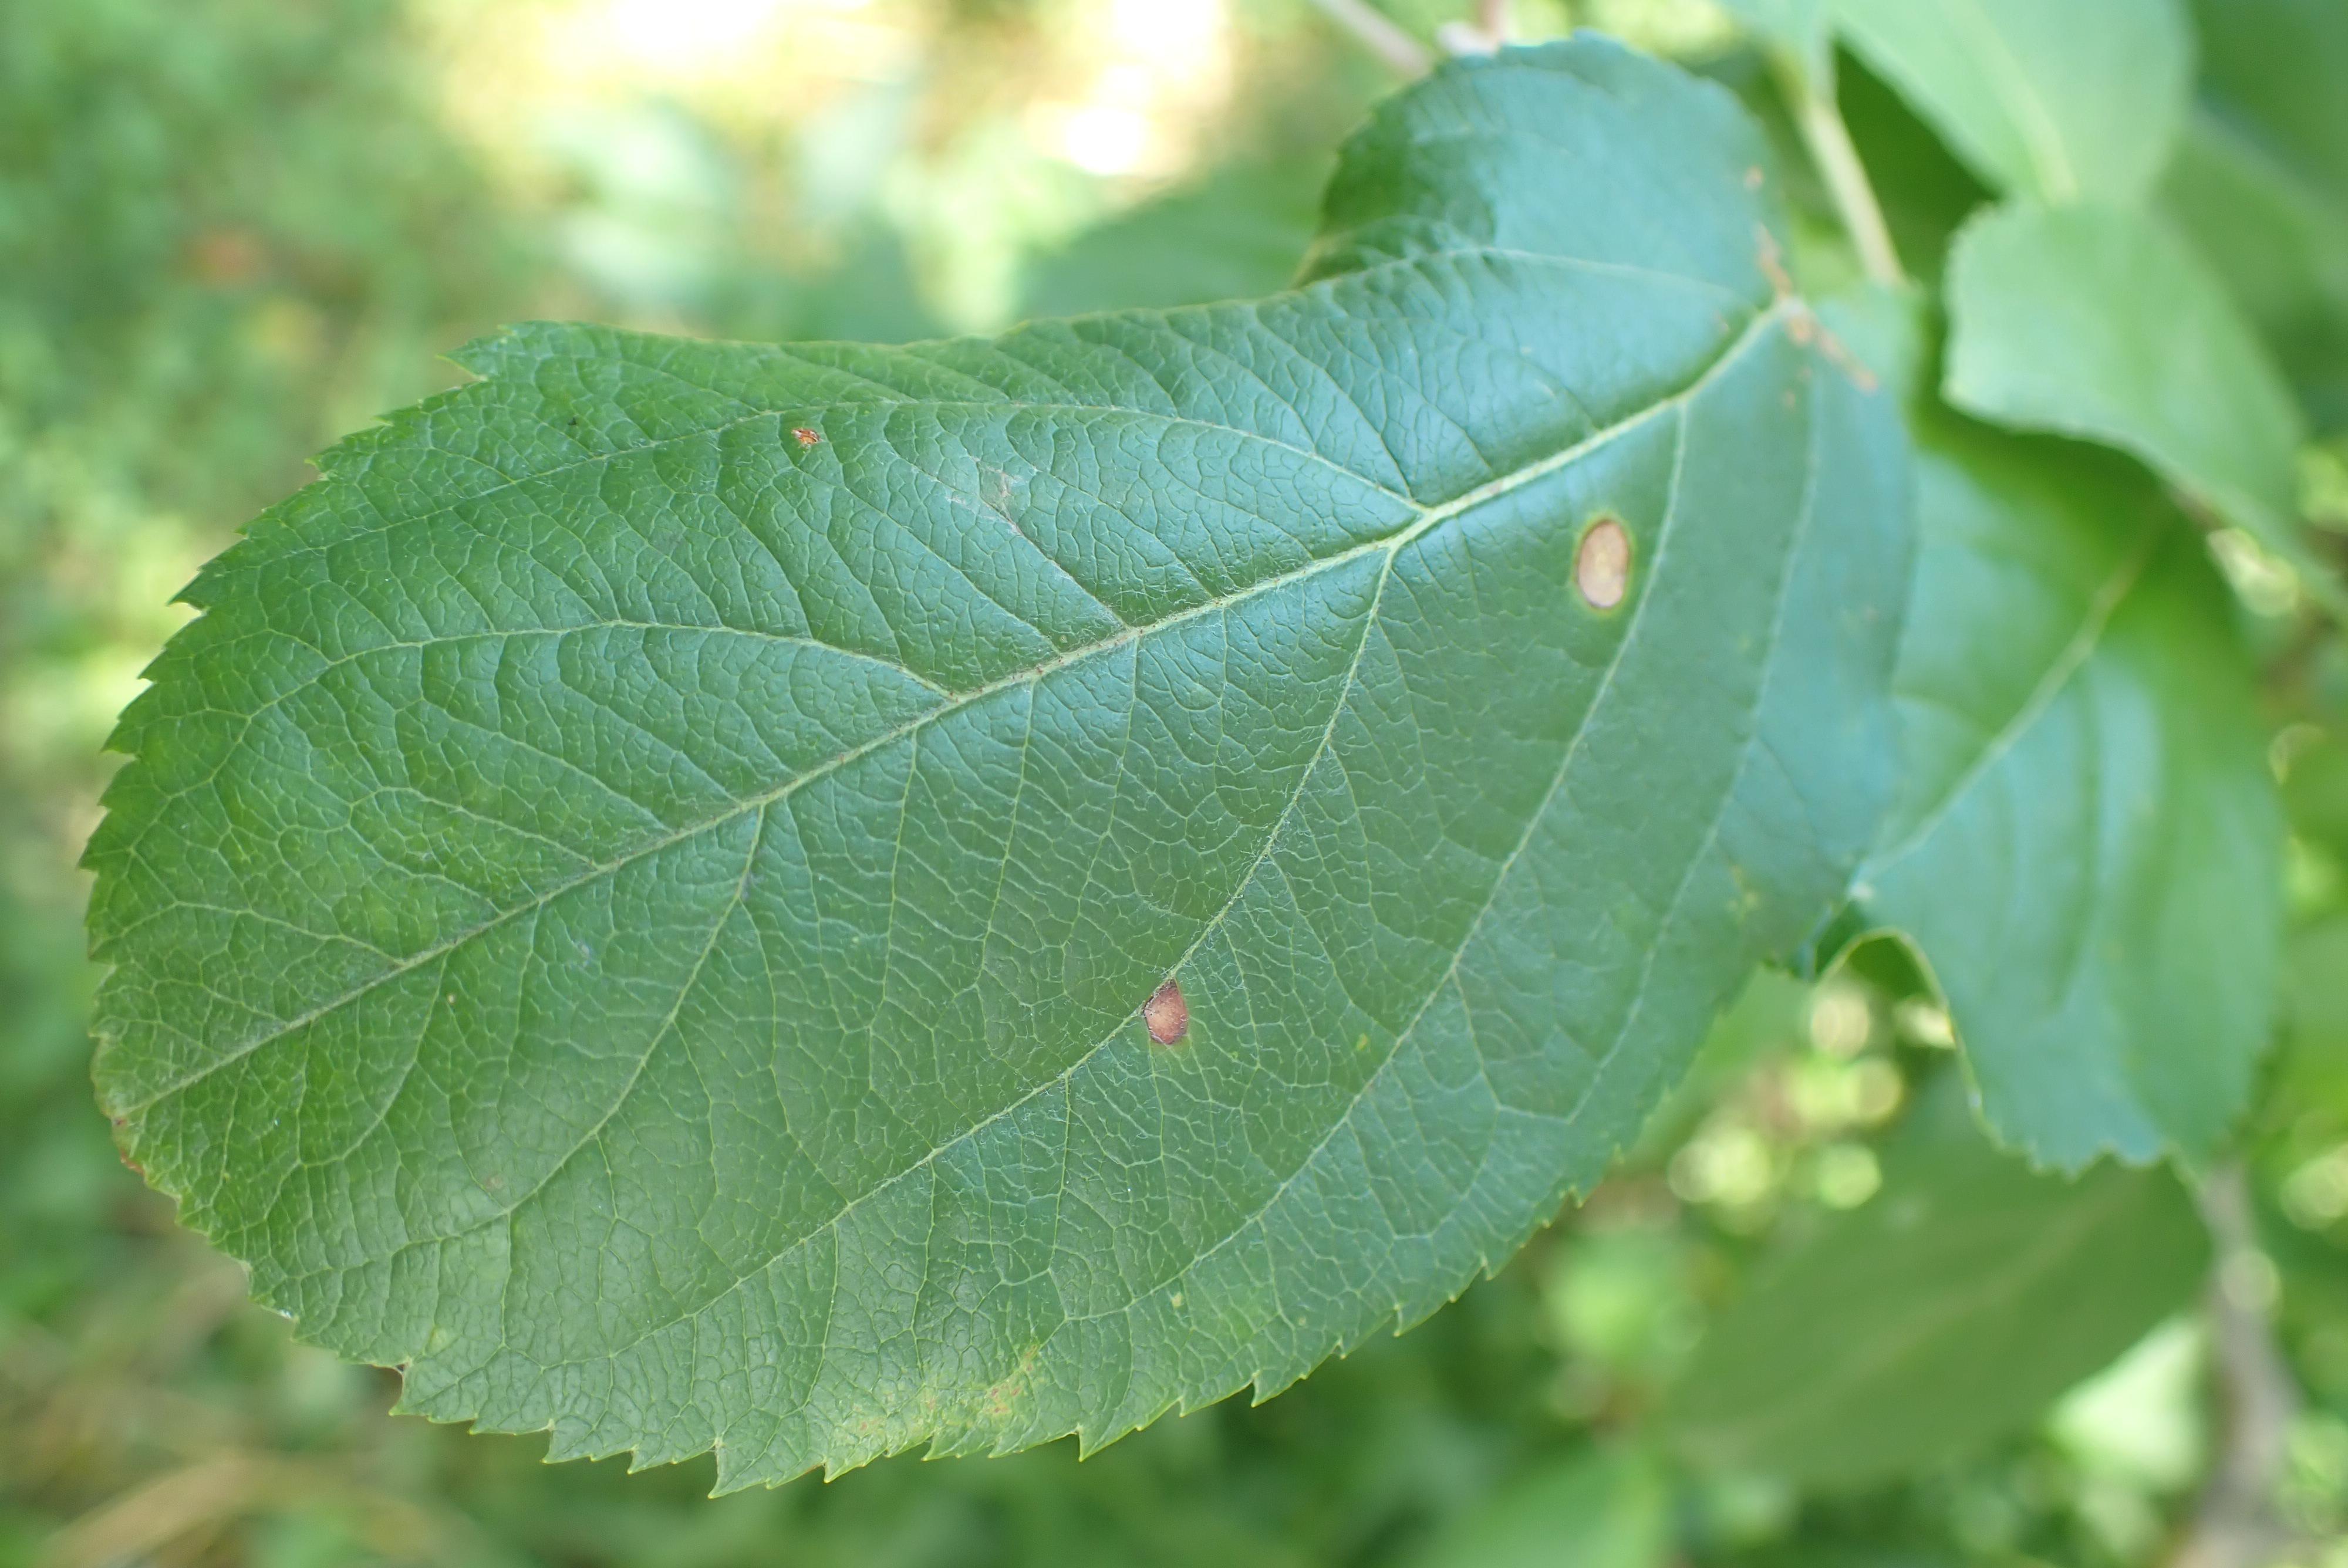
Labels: frog_eye_leaf_spot